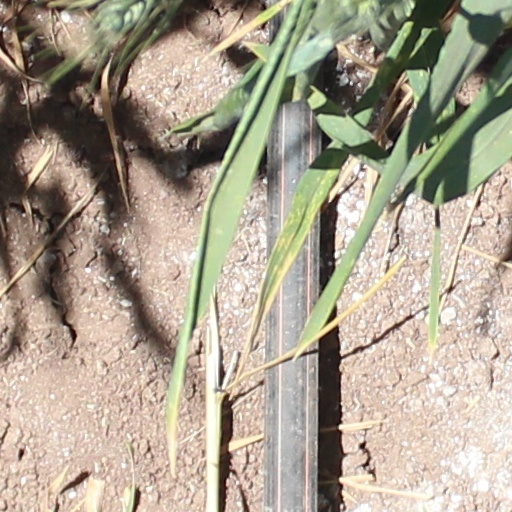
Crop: wheat